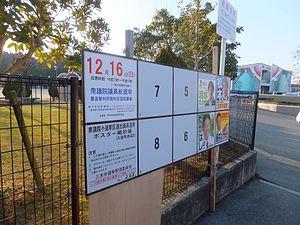
Les 46ᵉ élections à la Chambre des représentants ont eu lieu au Japon le 16 décembre 2012, neuf mois avant la fin officielle de la législature.
Les élections législatives au Japon déterminent les représentants siégeant à la chambre basse de la Diète du Japon.